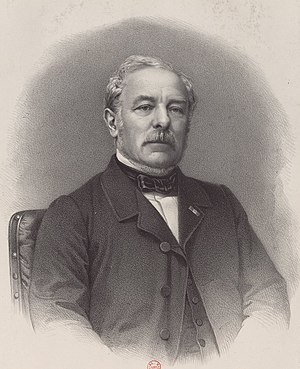
Adolphe d'Archiac
Etienne Jules Adolphe Desmier de Saint-Simon, Vicomte d'Archiac var en fransk geolog.